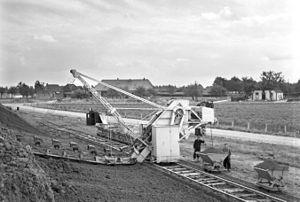
Un excavateur ou une excavatrice est une machine destinée à réaliser une excavation.